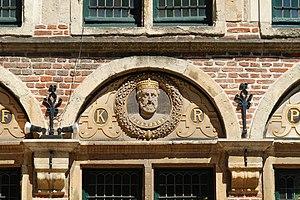
Belgique - Gand - Maison des Têtes Couronnées (style Renaissance - 1560)
La Maison des Têtes couronnées est un édifice classé de style Renaissance situé au centre de la ville de Gand, dans la province de Flandre-Orientale en Belgique.